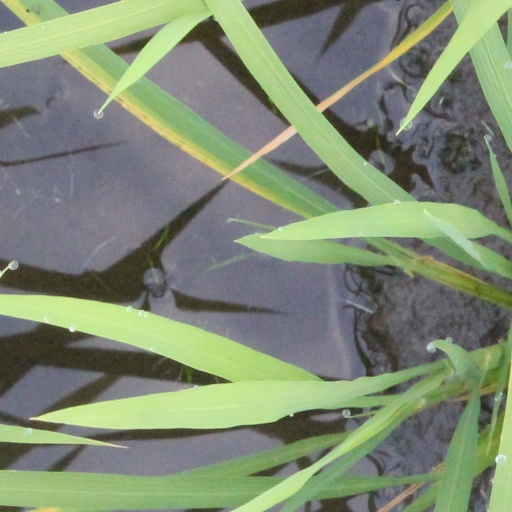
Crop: rice